List of topics named after Leonhard Euler

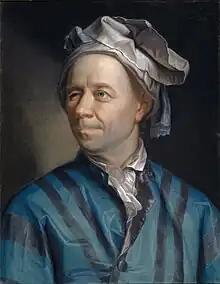
Leonhard Euler (1707–1783)

In mathematics and physics, many topics are named in honor of Swiss mathematician Leonhard Euler (1707–1783), who made many important discoveries and innovations. Many of these items named after Euler include their own unique function, equation, formula, identity, number (single or sequence), or other mathematical entity. Many of these entities have been given simple yet ambiguous names such as Euler's function, Euler's equation, and Euler's formula.